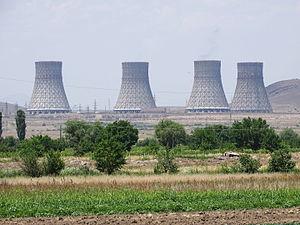
La centrale nucléaire de Metsamor a été construite pendant les années 1970, à environ 30 km de la capitale arménienne, Erevan. La centrale fut équipée de deux réacteurs nucléaires de type VVER-440/V230, mais la technologie utilisée à cette époque n'est plus acceptable selon les normes de sécurité actuelles.